Task Force White Eagle

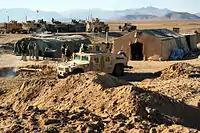
Polish soldiers of Battle Group B in Afghanistan guarding Highway 1 connecting Kabul and Kandahar.

The brigade was divided into two major elements. The kinetic element consisted of units that are going into direct contact with the enemy and the non-kinetic element consists of support and logistic units.